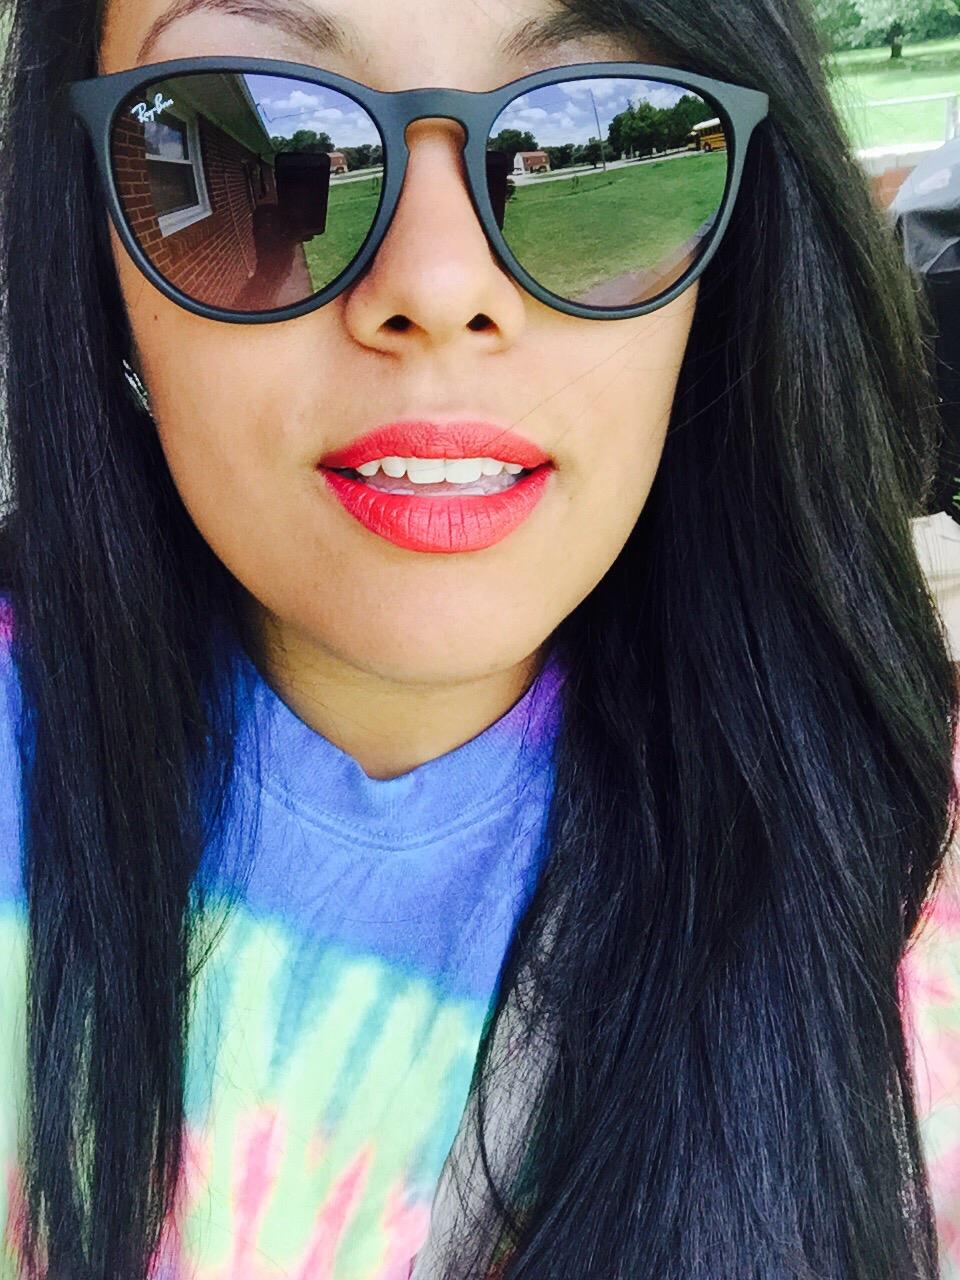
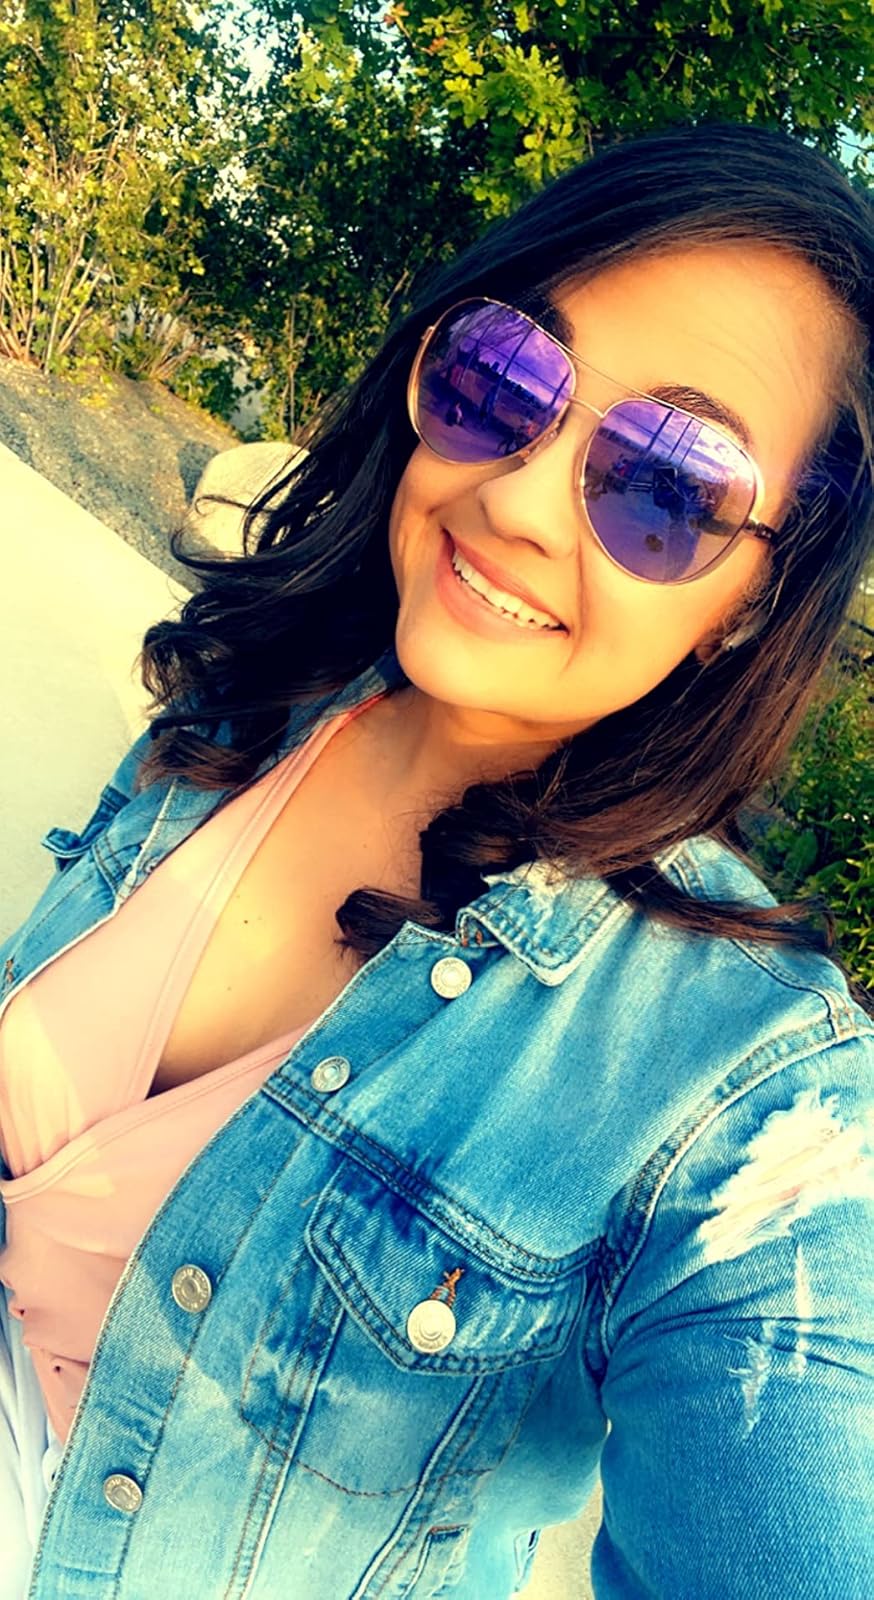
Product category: accessories_sunglasses
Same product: no